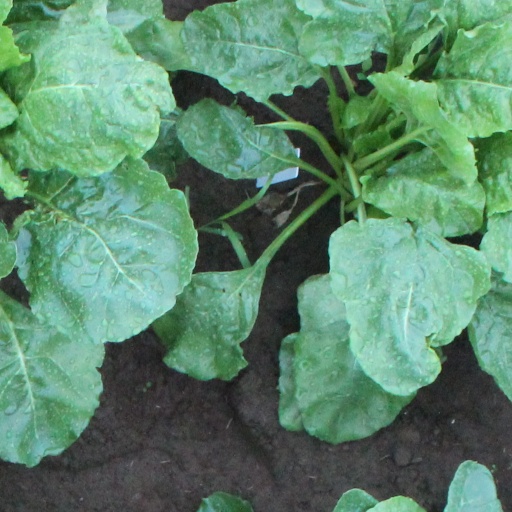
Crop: sugar beet